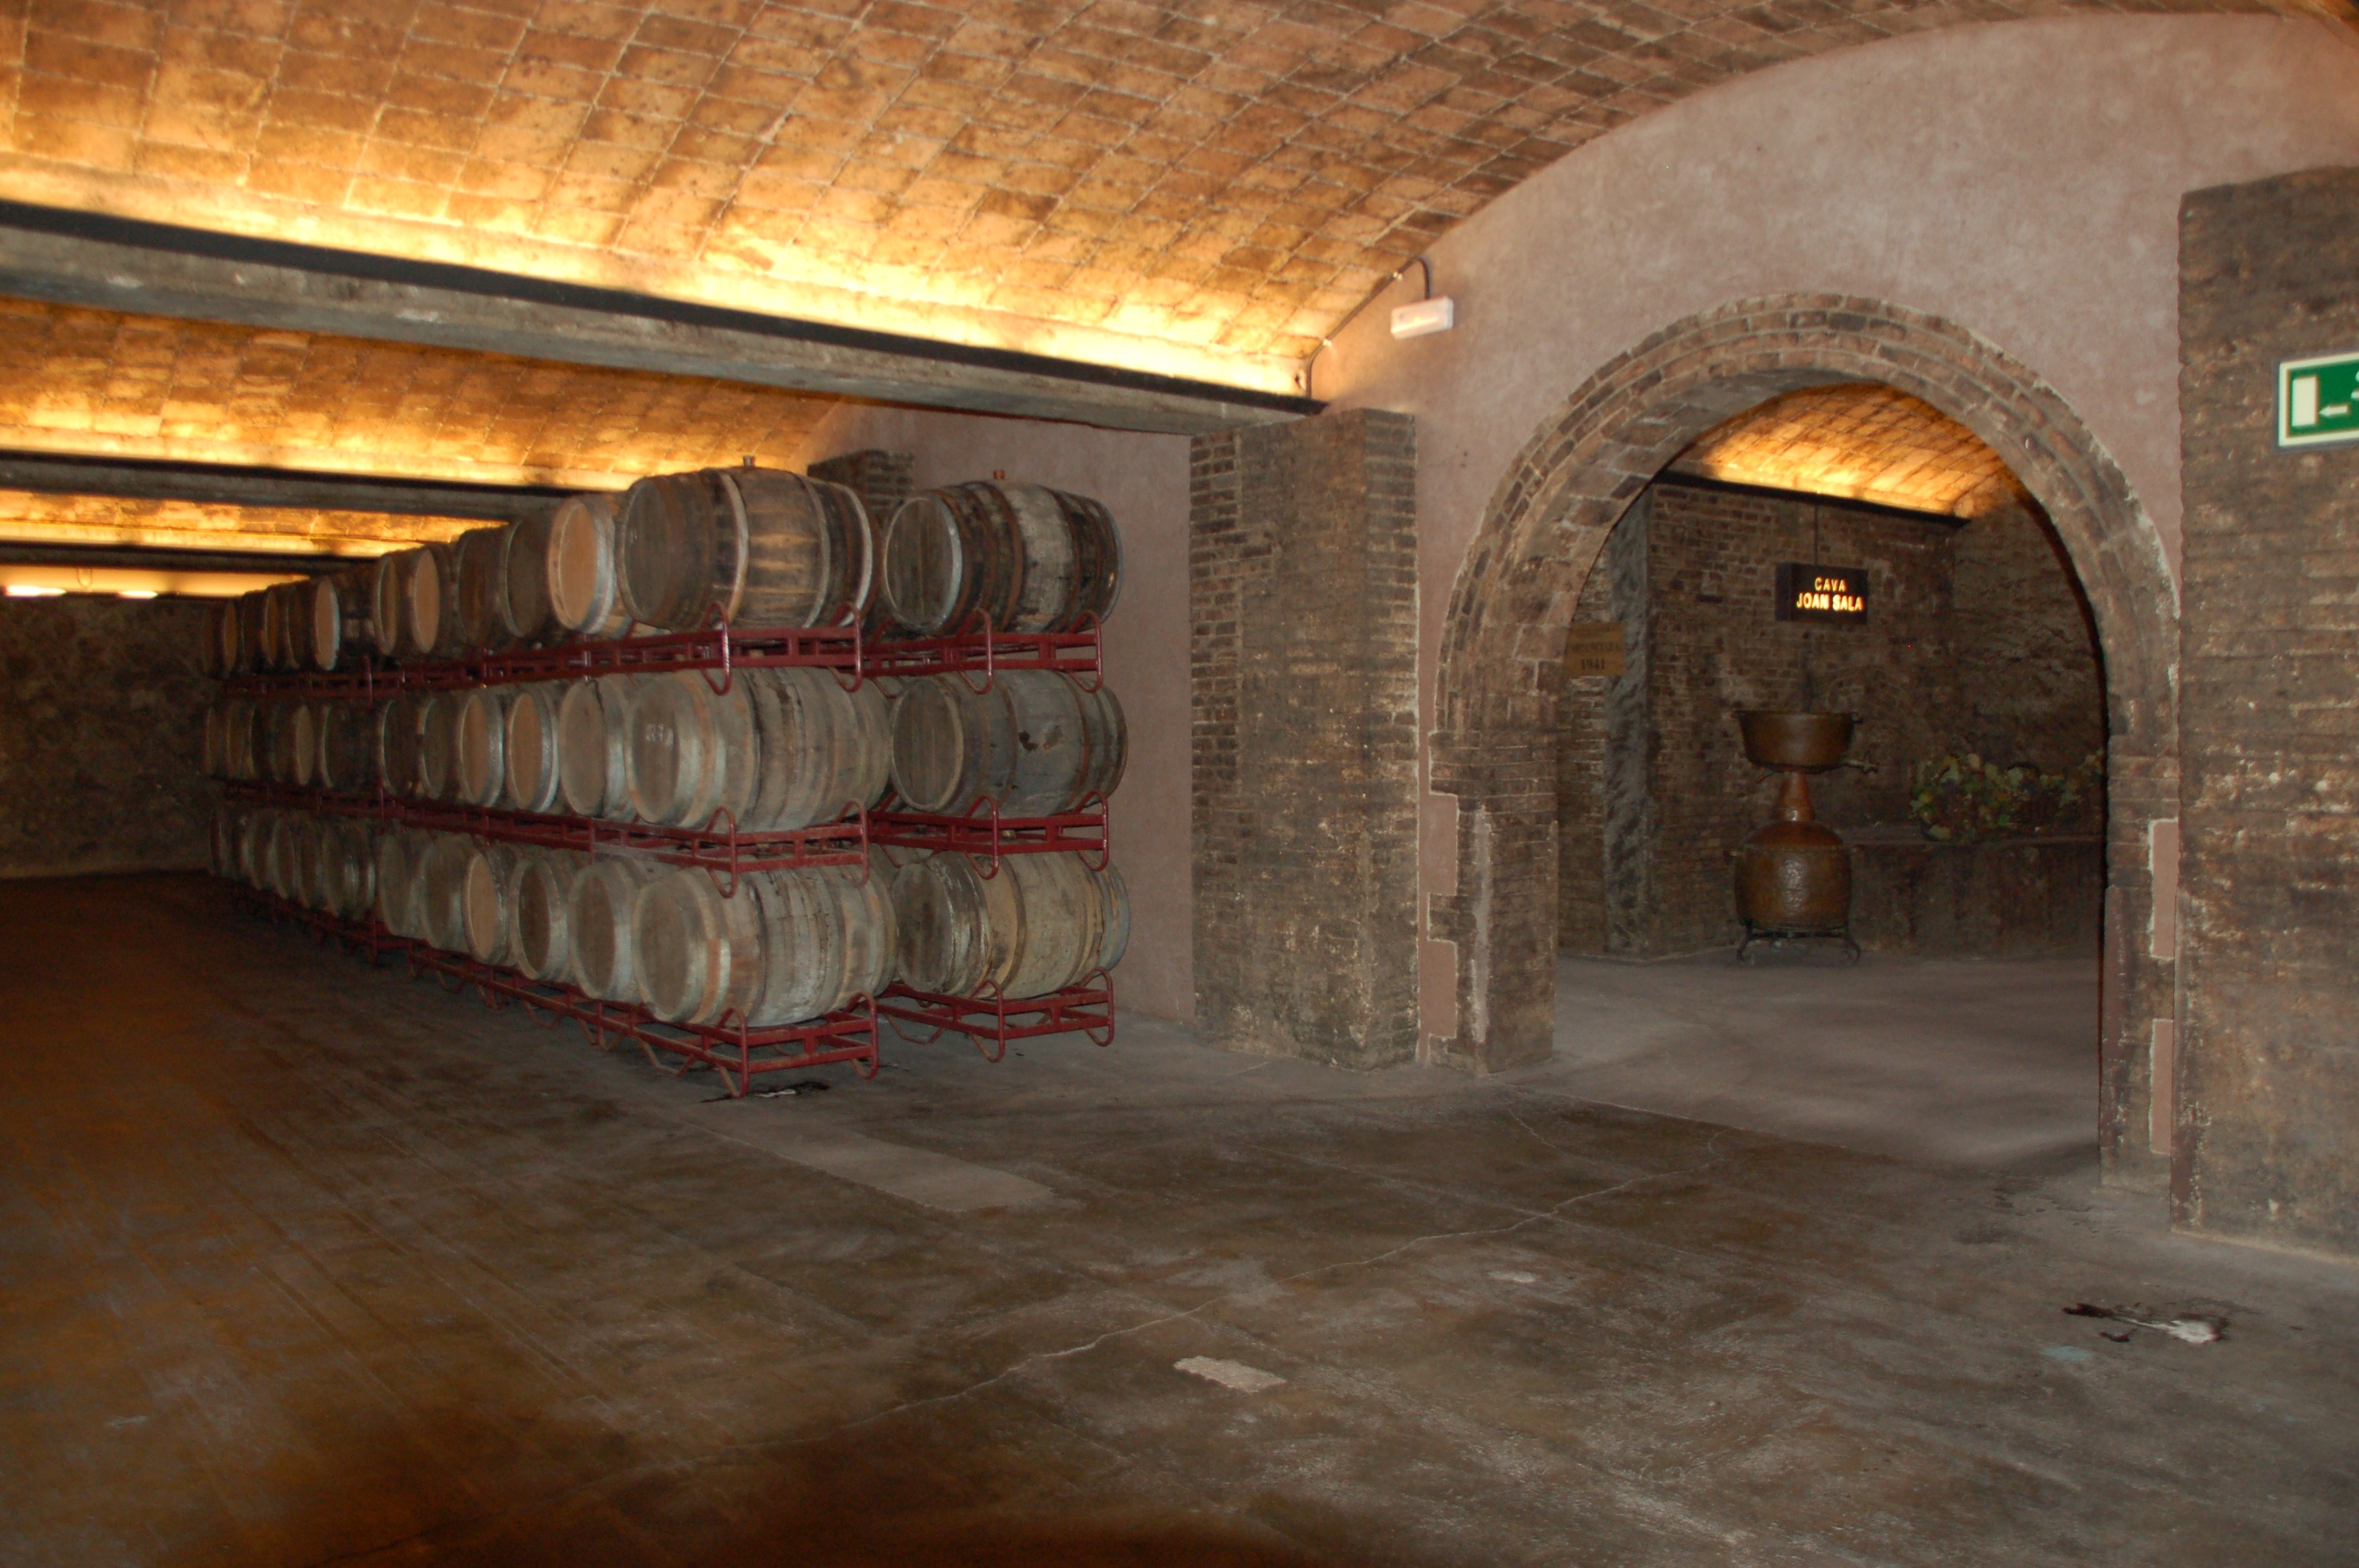
wine, building, interior design, spain, tourist attraction, winery, crypt, wine cellar, wine barrels, ancient history